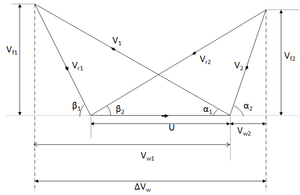
Une turbine à vapeur est une machine qui extrait l'énergie thermique de la vapeur sous pression et l'utilise pour produire un travail mécanique de rotation de l'arbre de sortie. La version moderne fut inventée par Sir Charles Parsons en 1884.